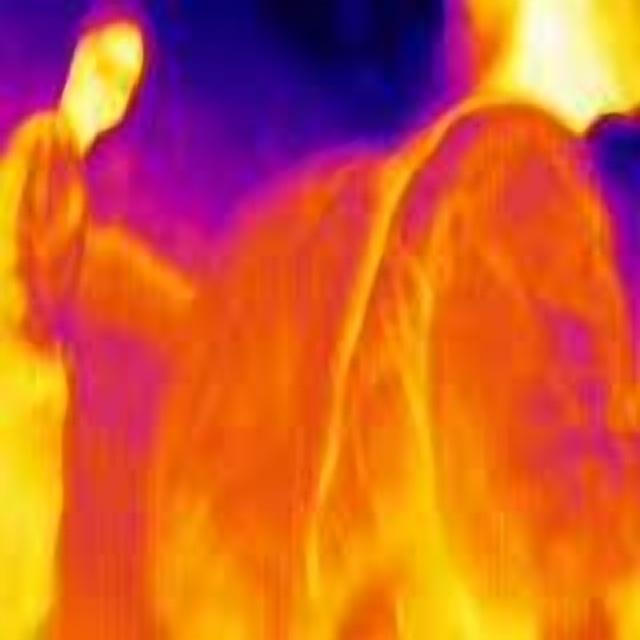
Detected objects:
label: person
label: person